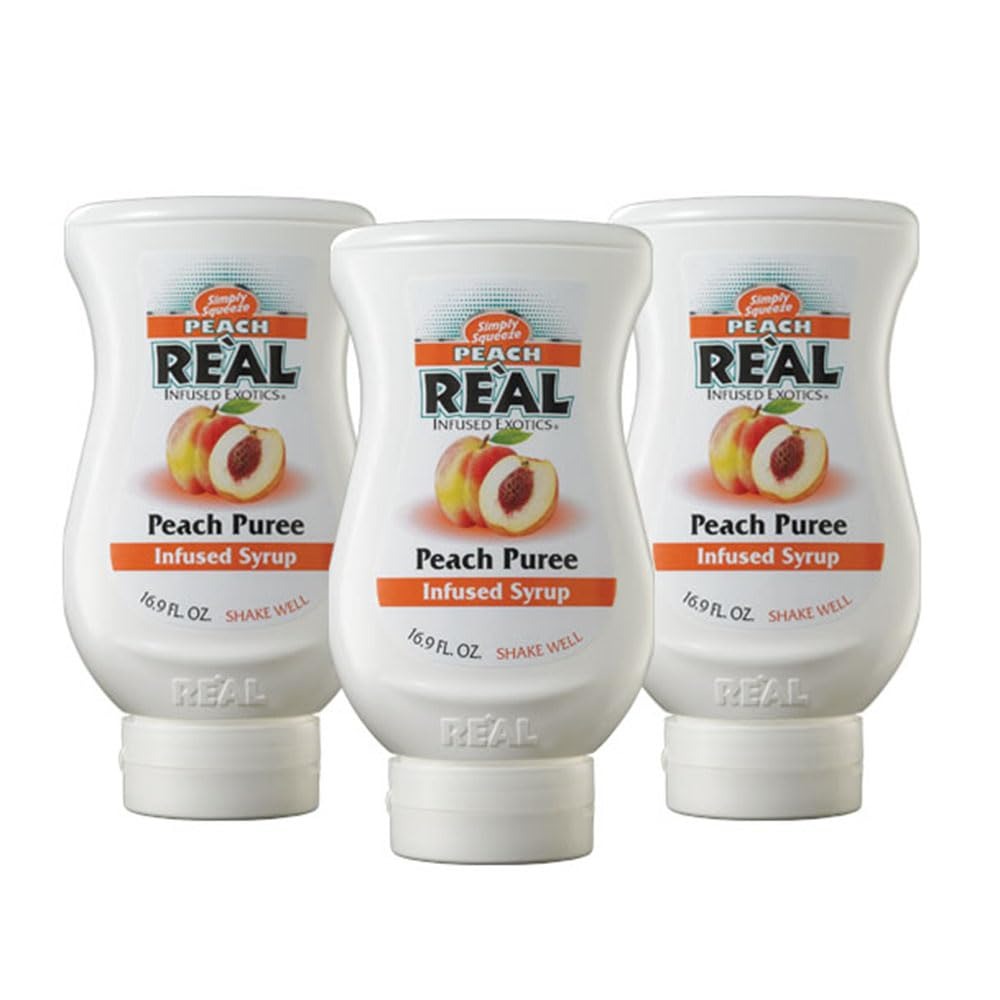
Item Name: Peach Reàl Infused Exotics, Peach Puree Infused Syrup, 16.9 FL OZ Squeezable Bottle (Pack of 3)
Bullet Point 1: PACK OF 3 BOTTLES: Perfect for Italian sodas, beer cocktails, alcohol-free drinks and frozen or shaken daiquiris and coladas
Bullet Point 2: REAL WORLD OF FLAVOR: Peach Real Infused Exotics is infused with Elegant, Summer and Rich Lady Peaches
Bullet Point 3: SQUEEZABLE: No messy cans or difficulty storing unused portions. The wide-mouth bottle opening helps to eliminate waste by allowing easy access with a bar spoon or spatula, and volcano-shaped spout allows for drip-free mixing
Bullet Point 4: FRESHNESS GUARANTEED: Developed specifically to remain uniform with very minimal product separation with built-in oxygen barrier to guarantee product freshness
Bullet Point 5: NOT JUST FOR DRINKS: Excellent in culinary applications such as baking and desserts. Perfect for experimenting with molecular gastronomy concepts like fruit foam or caviar
Product Description: Real Infused Exotics is pushing the boundaries of the mixology movement with a premium product line unlike any other. The only line of puree infused fruit syrups. Quality ingredients made accessible.
Value: 50.7
Unit: Fl Oz

Price: 16.95